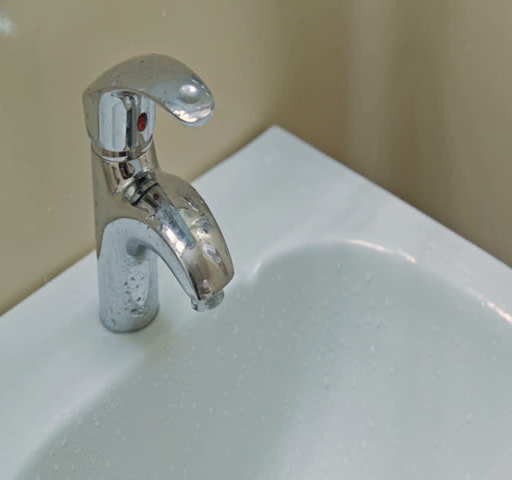
woman hand opens a water tap in bathroom , then turns water off